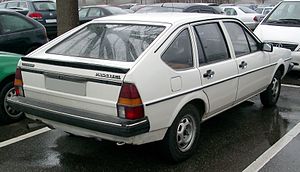
Volkswagen Passat B2 / Modelhistorie / Karrosserivarianter
Volkswagen Passat B2 var den anden modelgeneration af den store mellemklassebil Passat fra den tyske bilfabrikant Volkswagen. Modellen afløste Passat B1 i oktober 1980, og blev i foråret 1988 afløst af Passat B3.